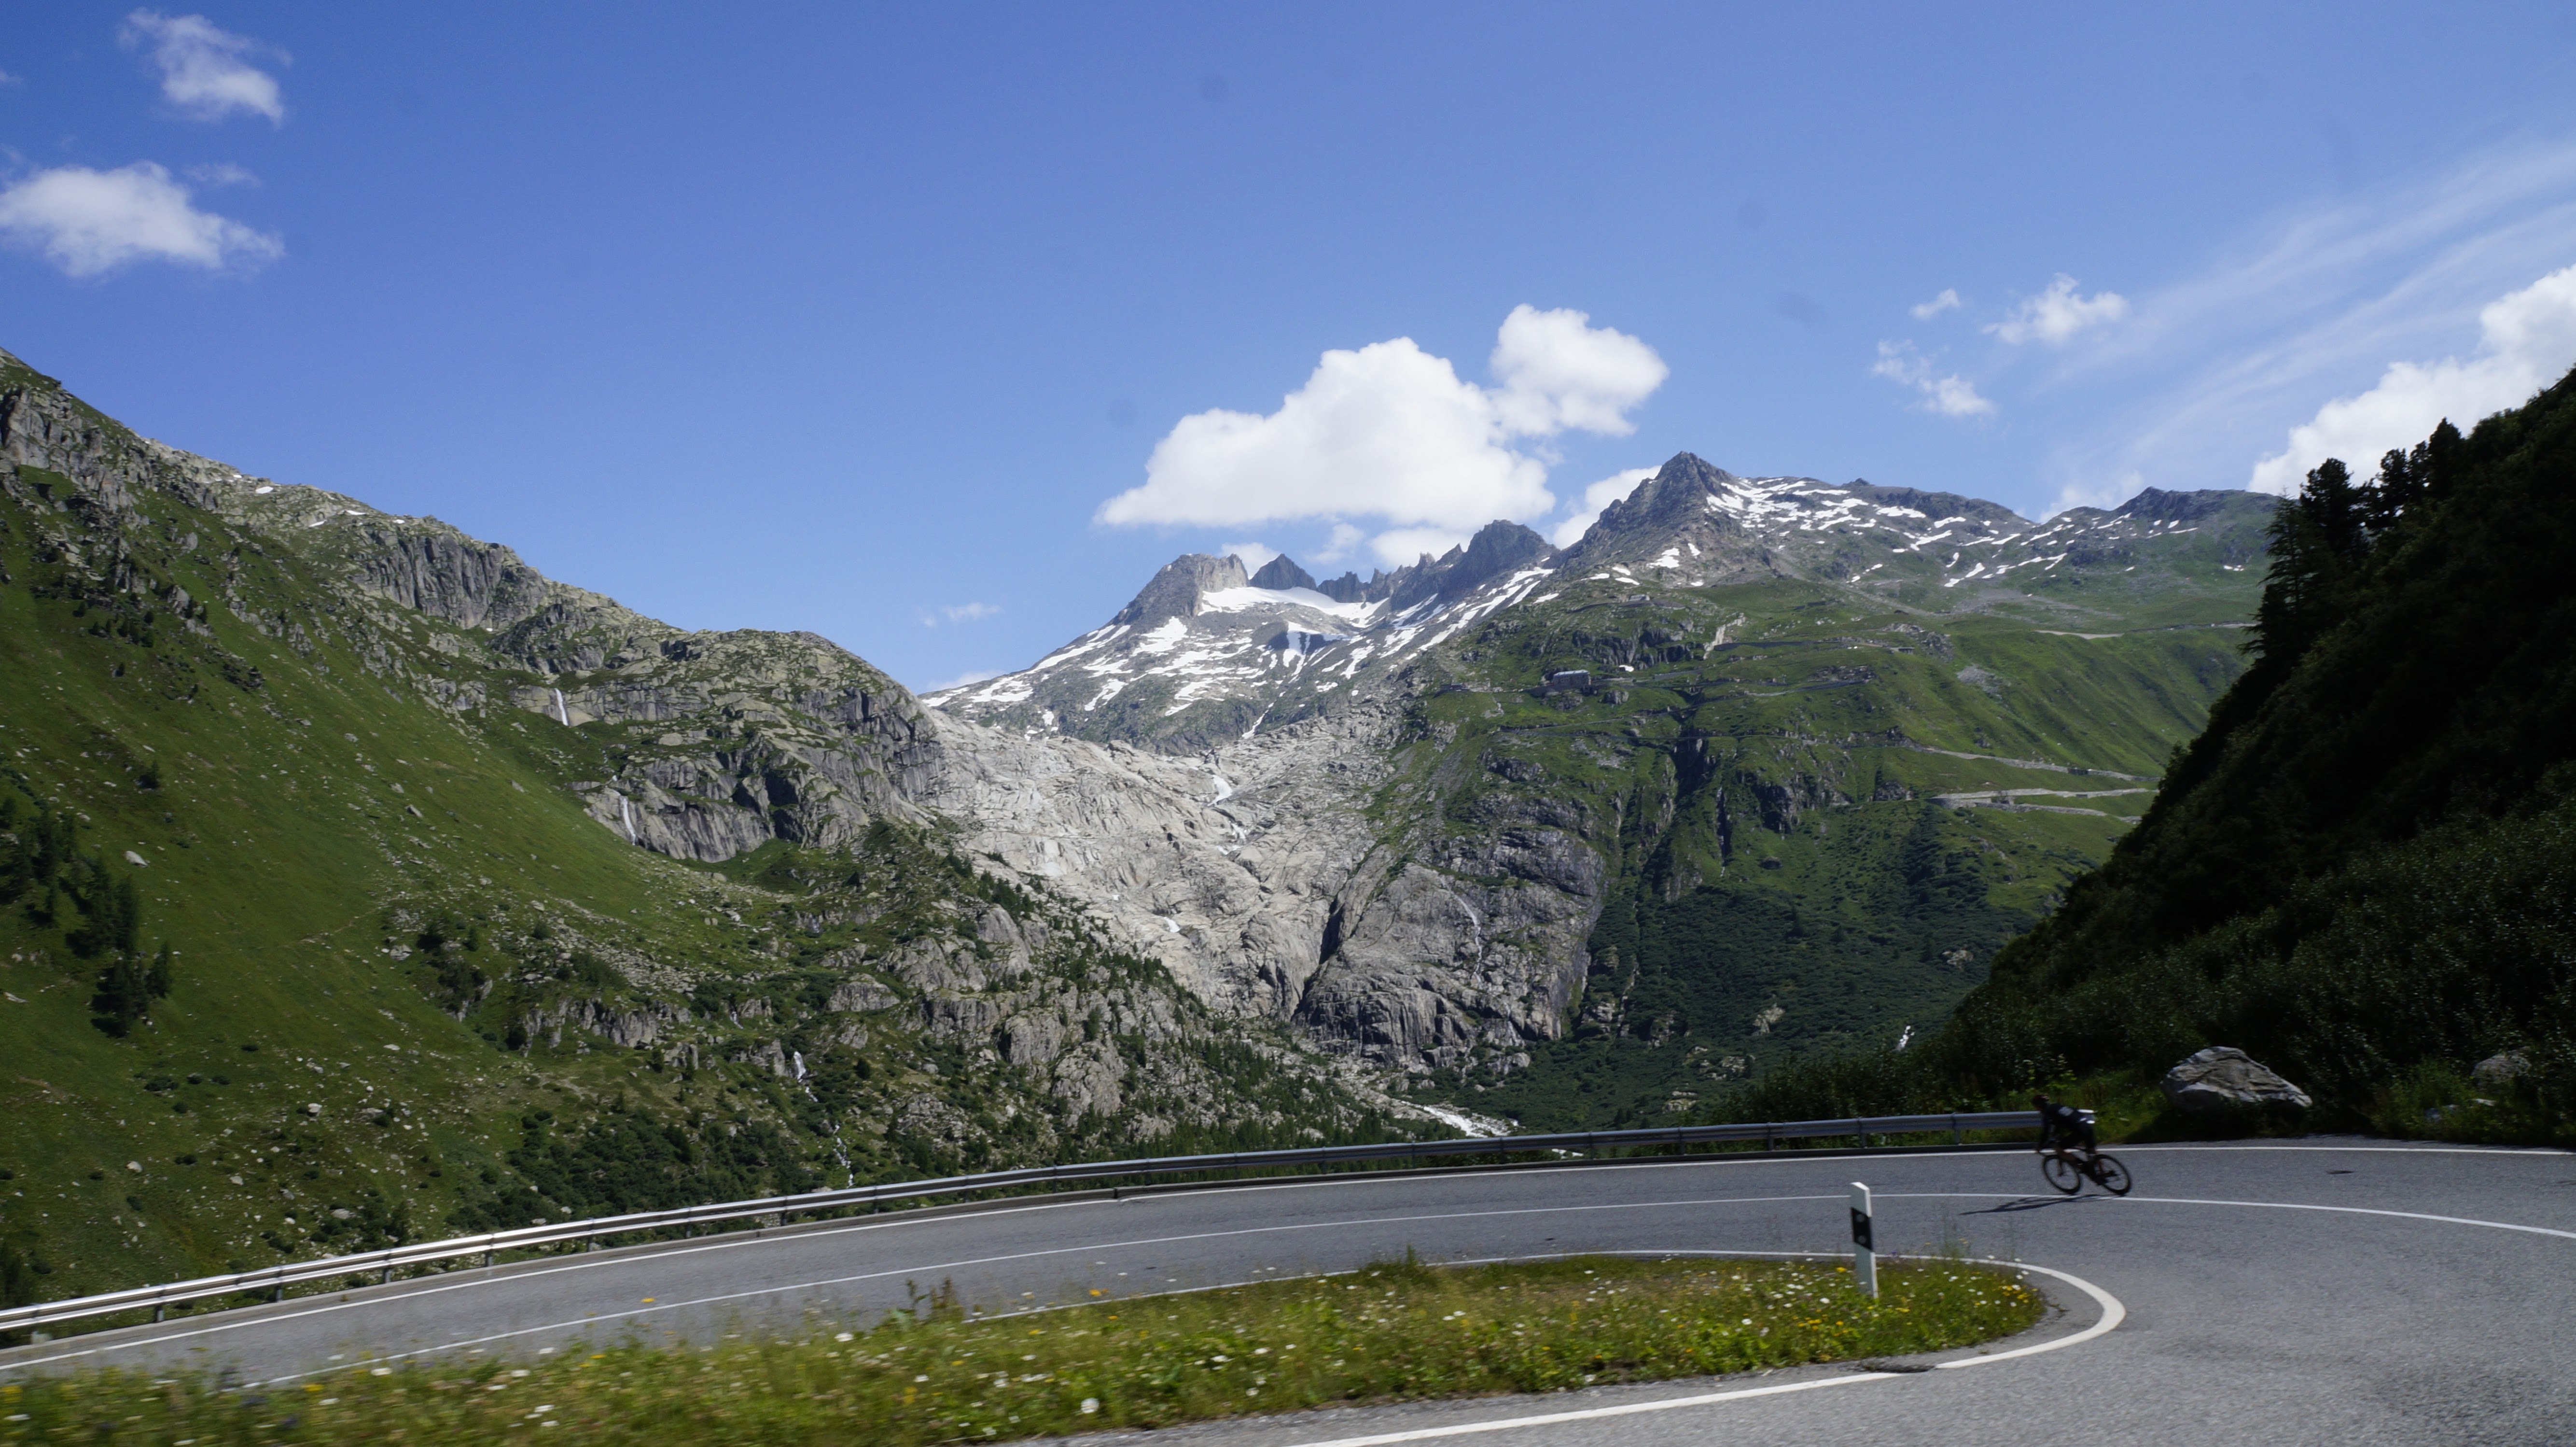
landscape, nature, mountain, road, lake, highway, valley, mountain range, europe, fjord, reservoir, highland, road trip, mountains, alps, infrastructure, loch, landform, mountain pass, geographical feature, mountainous landforms